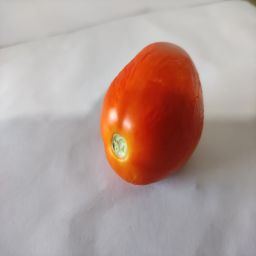
Crop: Tomato
Quality: Old